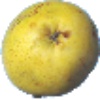
Label: Pear Monster 1